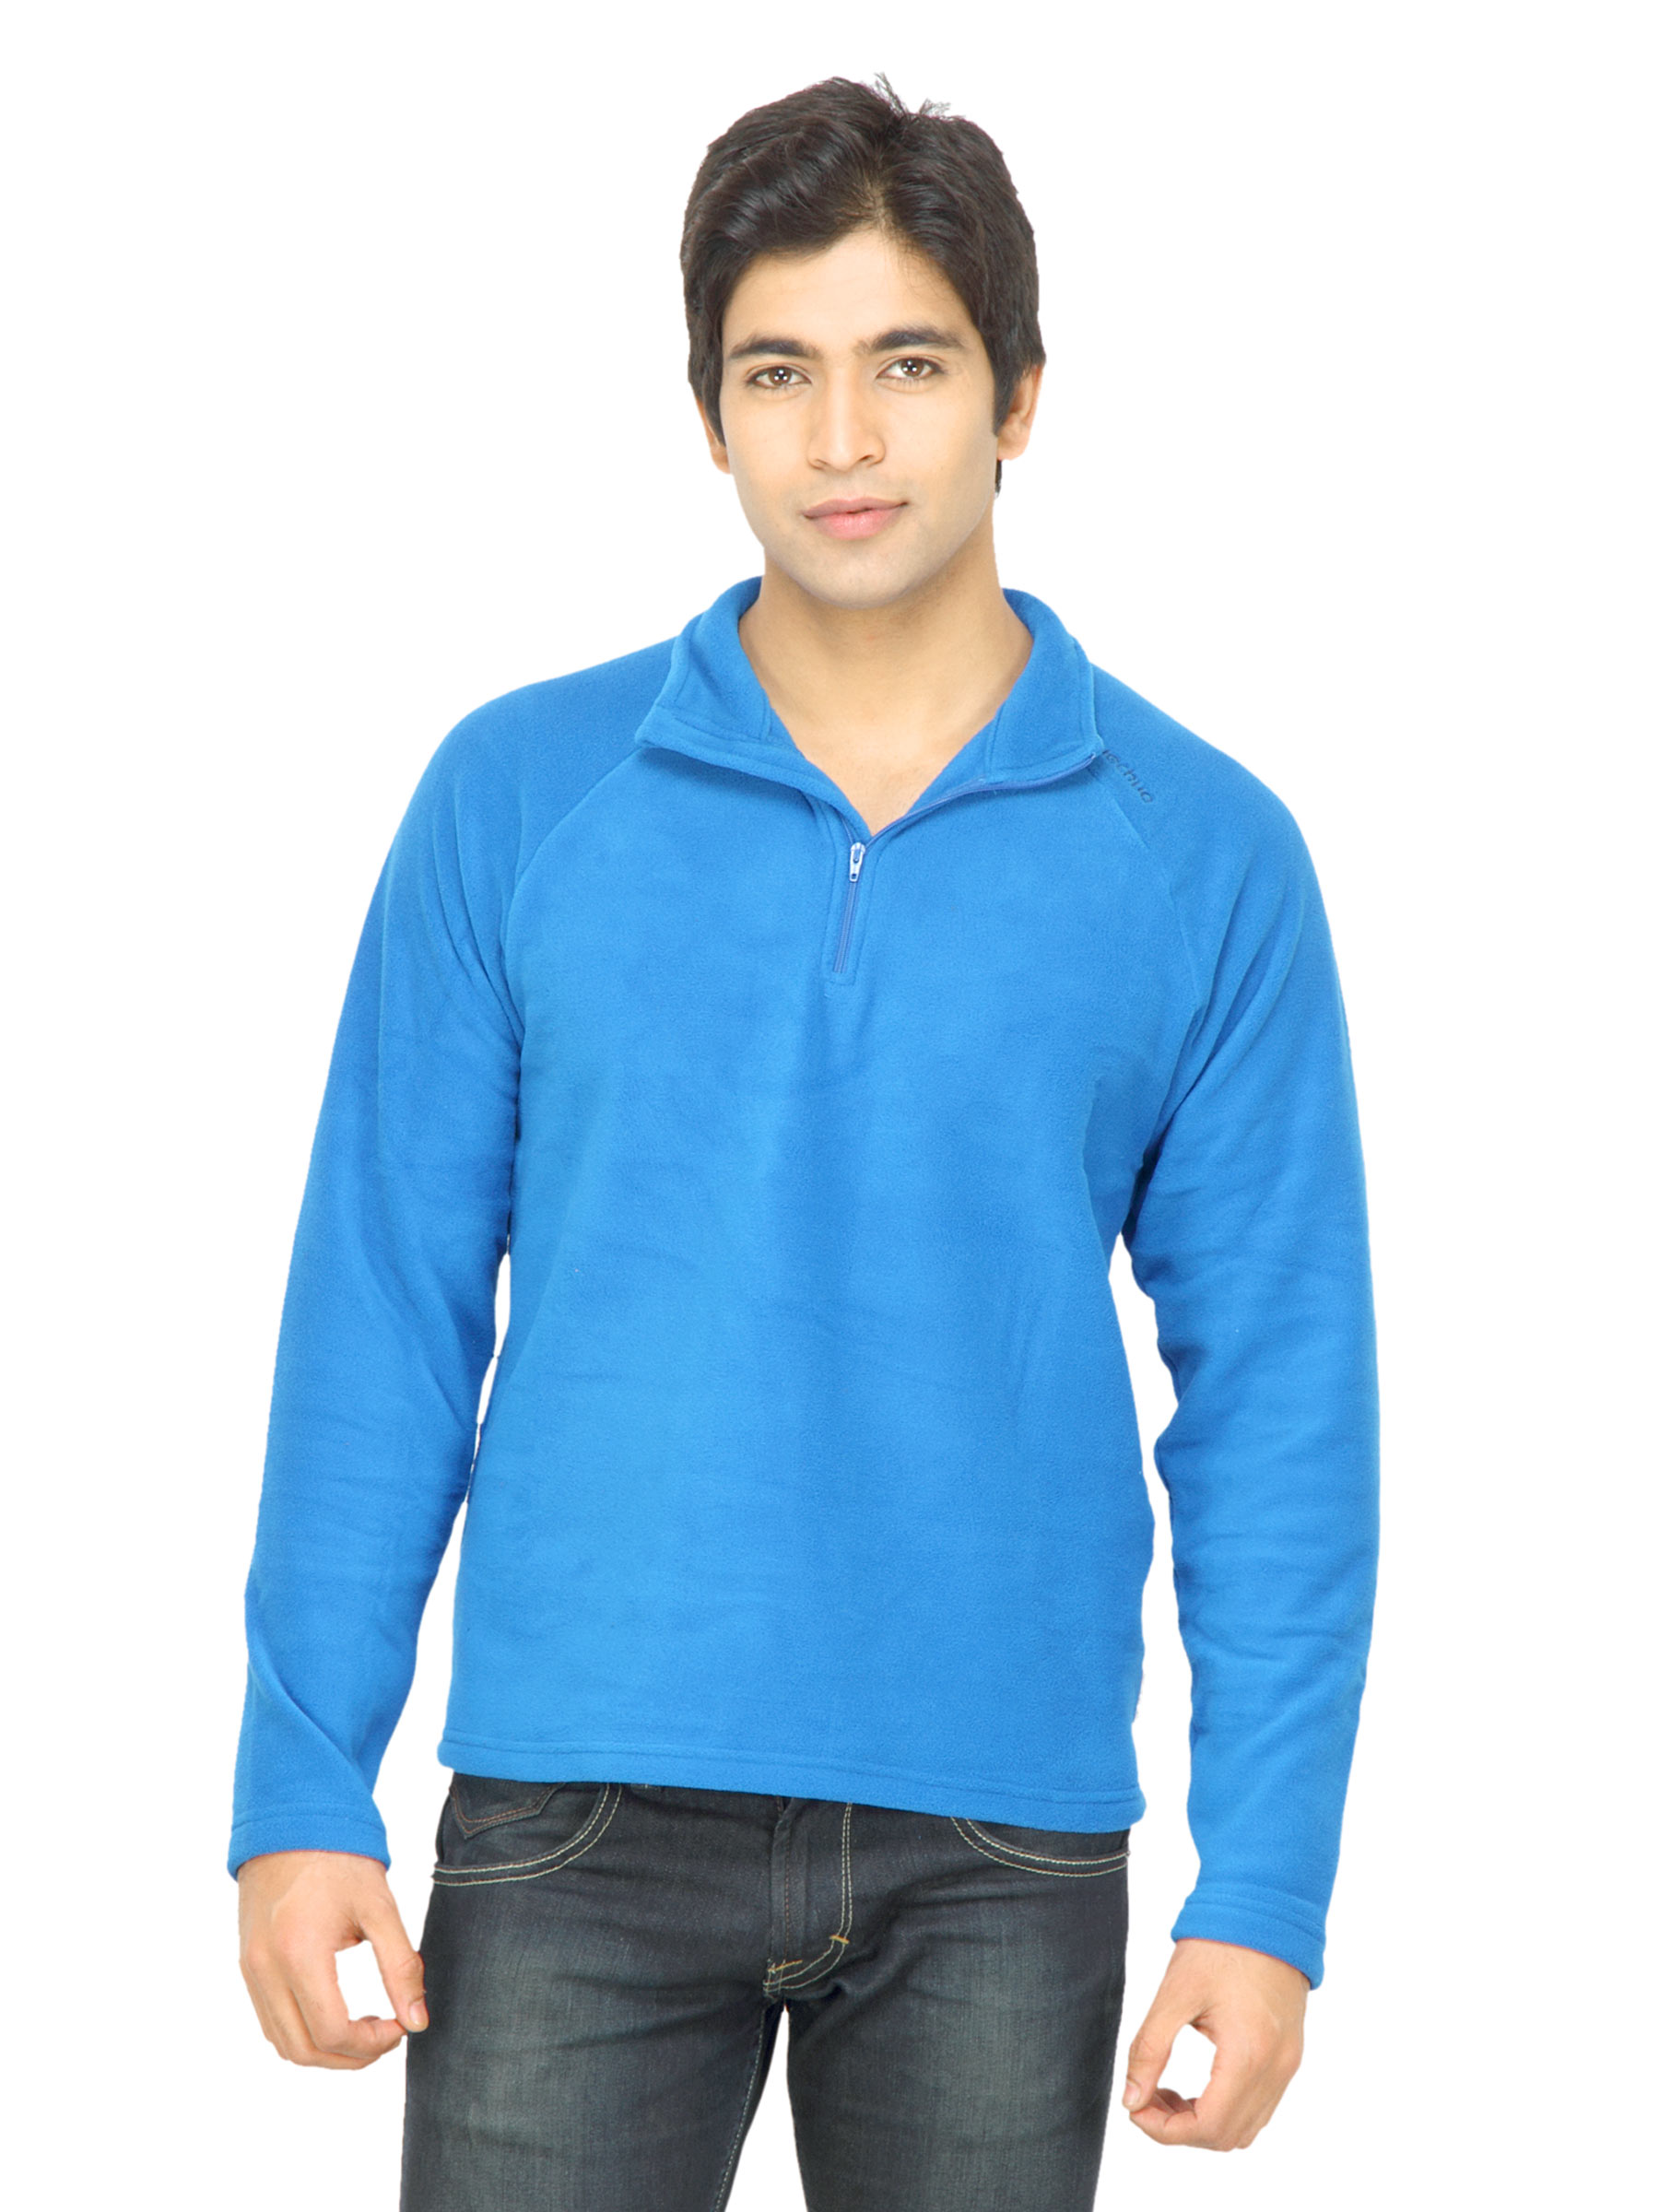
Quechua Men  Fleece Blue Sweatshirt
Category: Apparel / Topwear / Sweatshirts
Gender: Men
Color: Blue
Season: Fall 2011
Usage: Casual